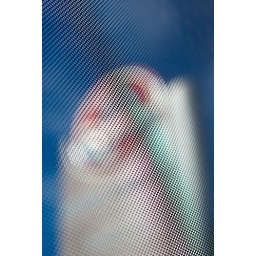
A sign at a Holden dealership through a bus window with fine mesh over the window